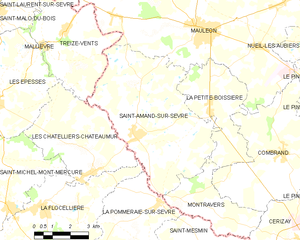
Carte des communes françaises Saint-Amand-sur-Sèvre